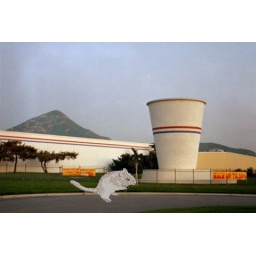
Chumley visited the worl'ds biggest paper cup in Riverside, California.